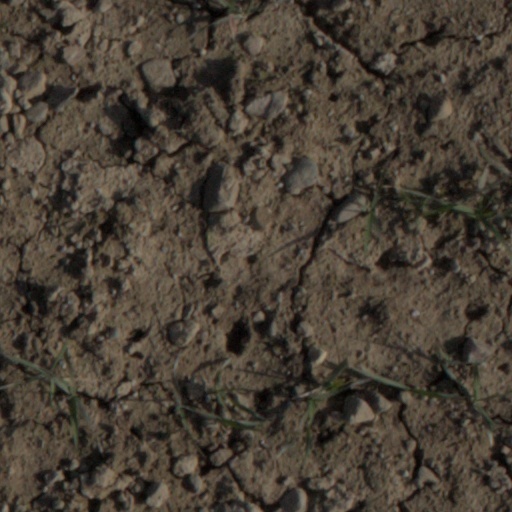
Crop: wheat